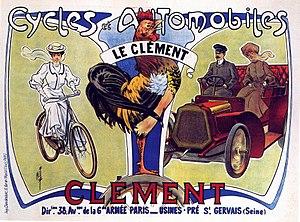
Gustave Adolphe Clément, dit à partir de 1906 Clément-Bayard, né le 22 septembre 1855 à Pierrefonds, Oise, mort à Paris le 10 mai 1928, est un industriel français, constructeur de cycles, d'automobiles et de matériels aéronautiques de 1878 à 1922.